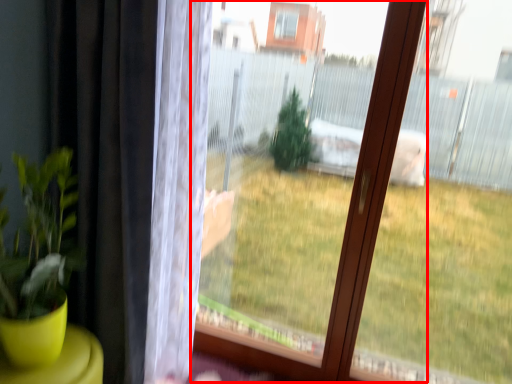
Question: From the image's perspective, what is the correct spatial positioning of bay window (annotated by the red box) in reference to curtain? Select from the following
(A) below
(B) above
Answer: A